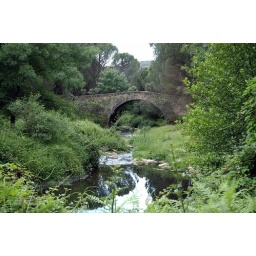
Roman bridge over the Tietar river